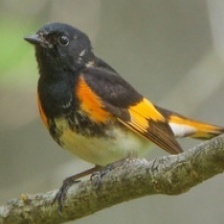
Species: AMERICAN REDSTART
Scientific name: SETOPHAGA RUTICILLA